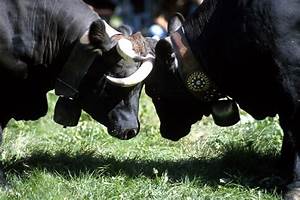
Label: cow